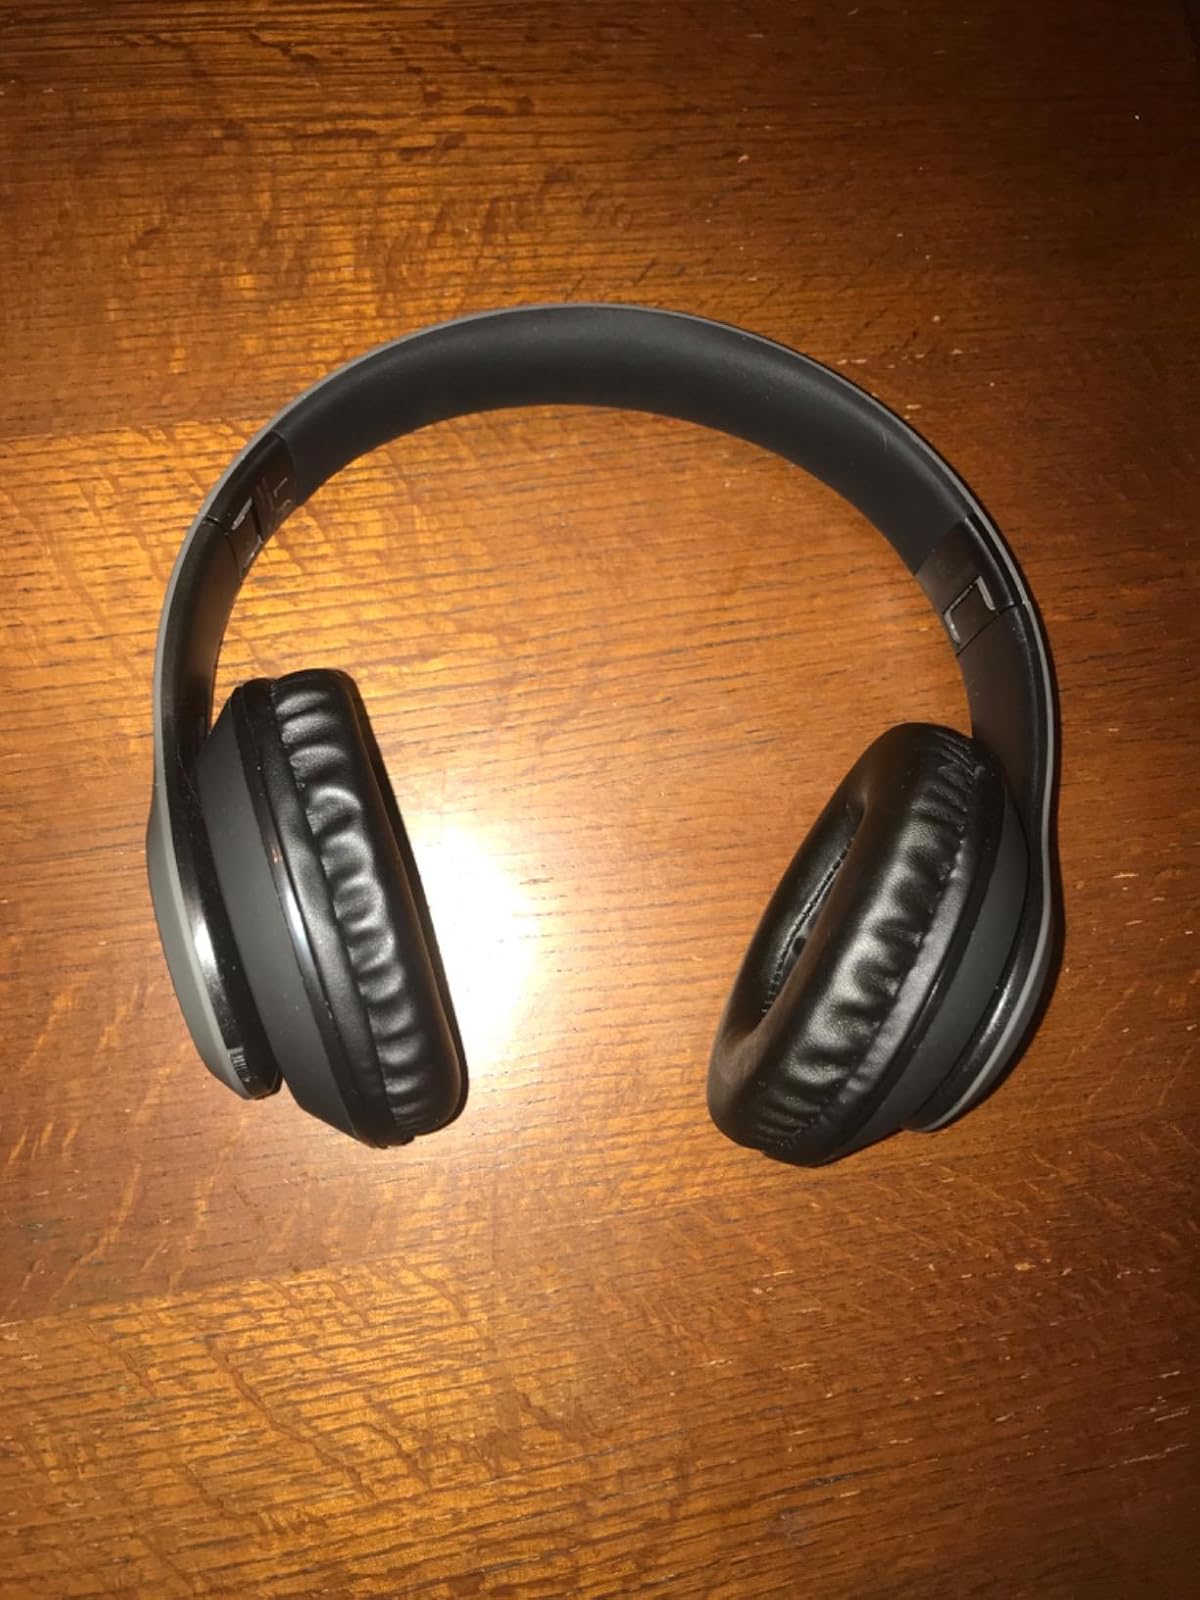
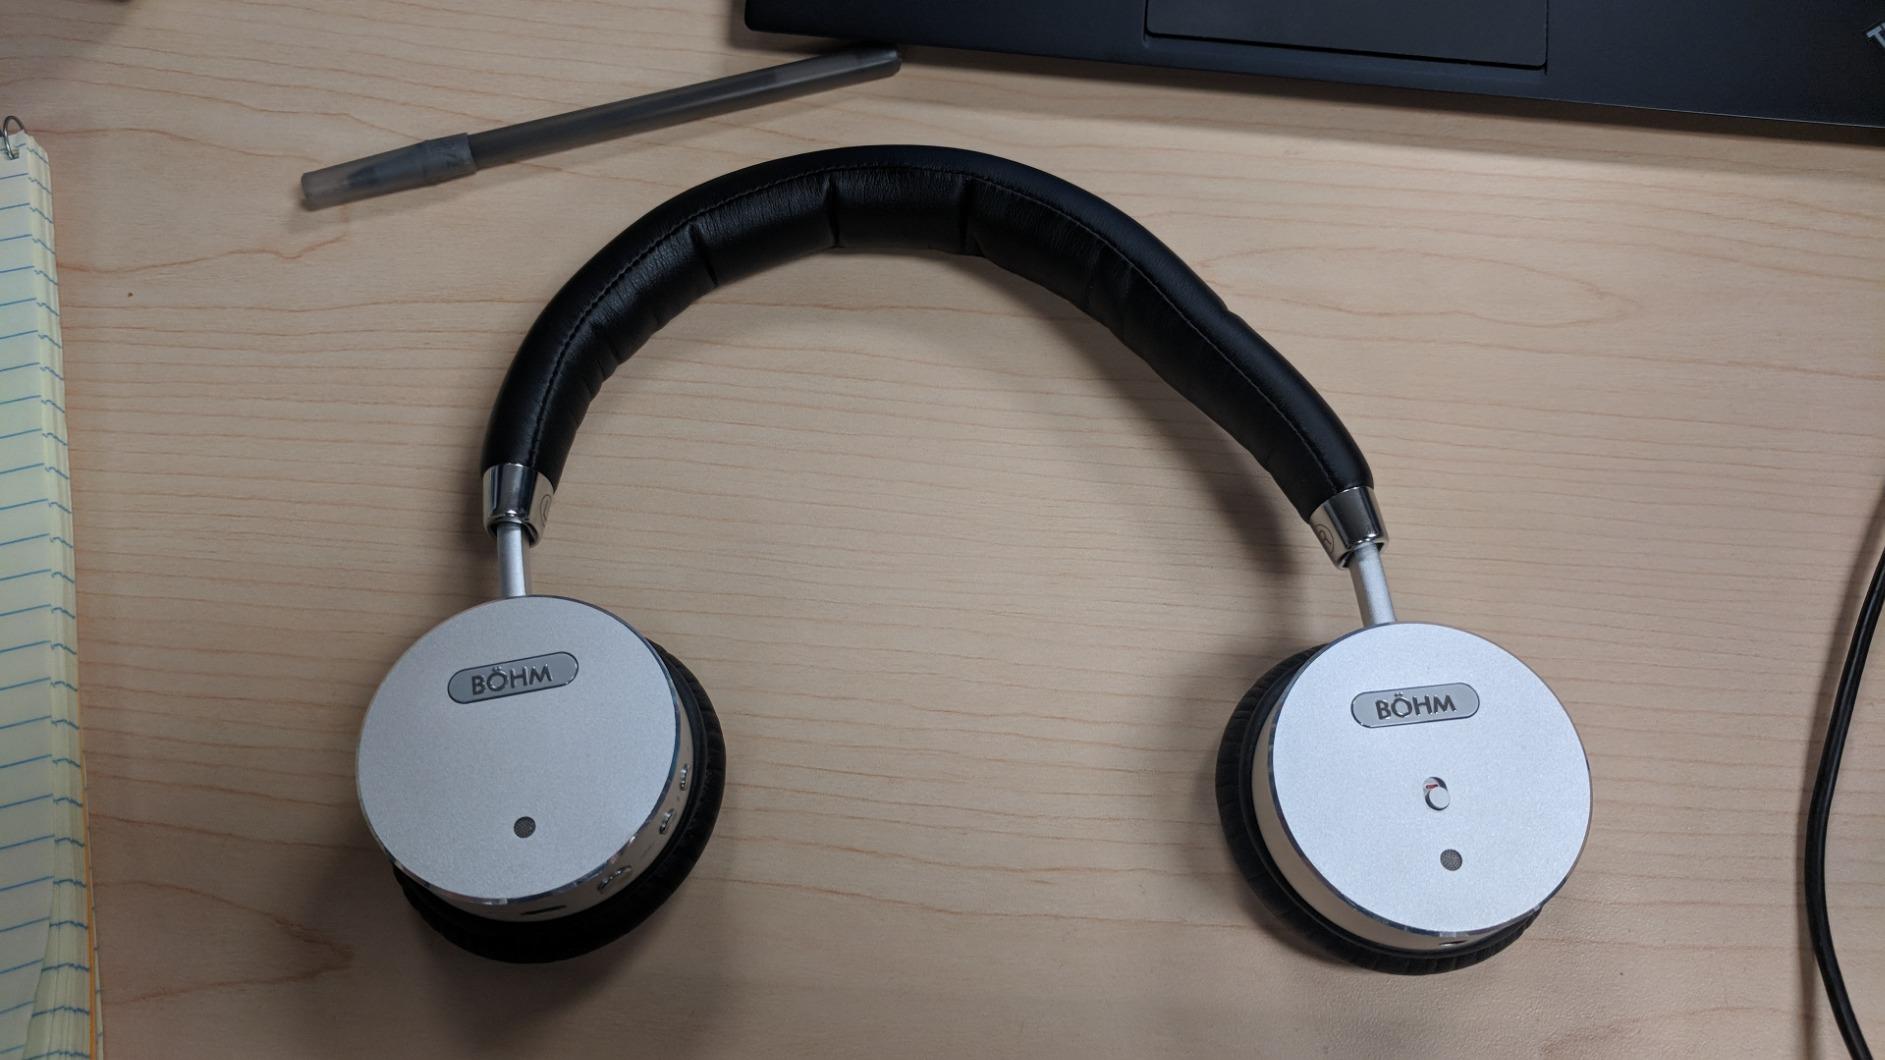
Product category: headphones
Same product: no